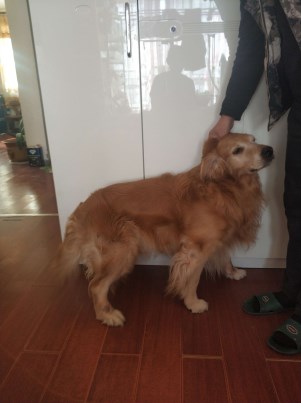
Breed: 5355-n000126-golden_retriever